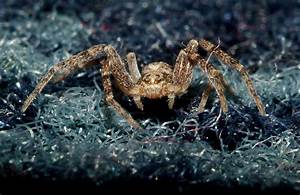
Label: ragno